Julian Vereker

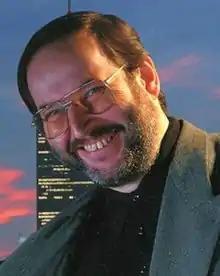
Vereker appearing in a publicity shoot for the Naim Label

Julian Charles Prendergast Vereker MBE (7 May 1945 – 14 January 2000) was an English self-taught designer of audio equipment, and the founder of Naim Audio Ltd. of Salisbury, Wiltshire. He was an influential figure in the manufacture and retail of British high-fidelity audio equipment in the 1970s and 1980s.